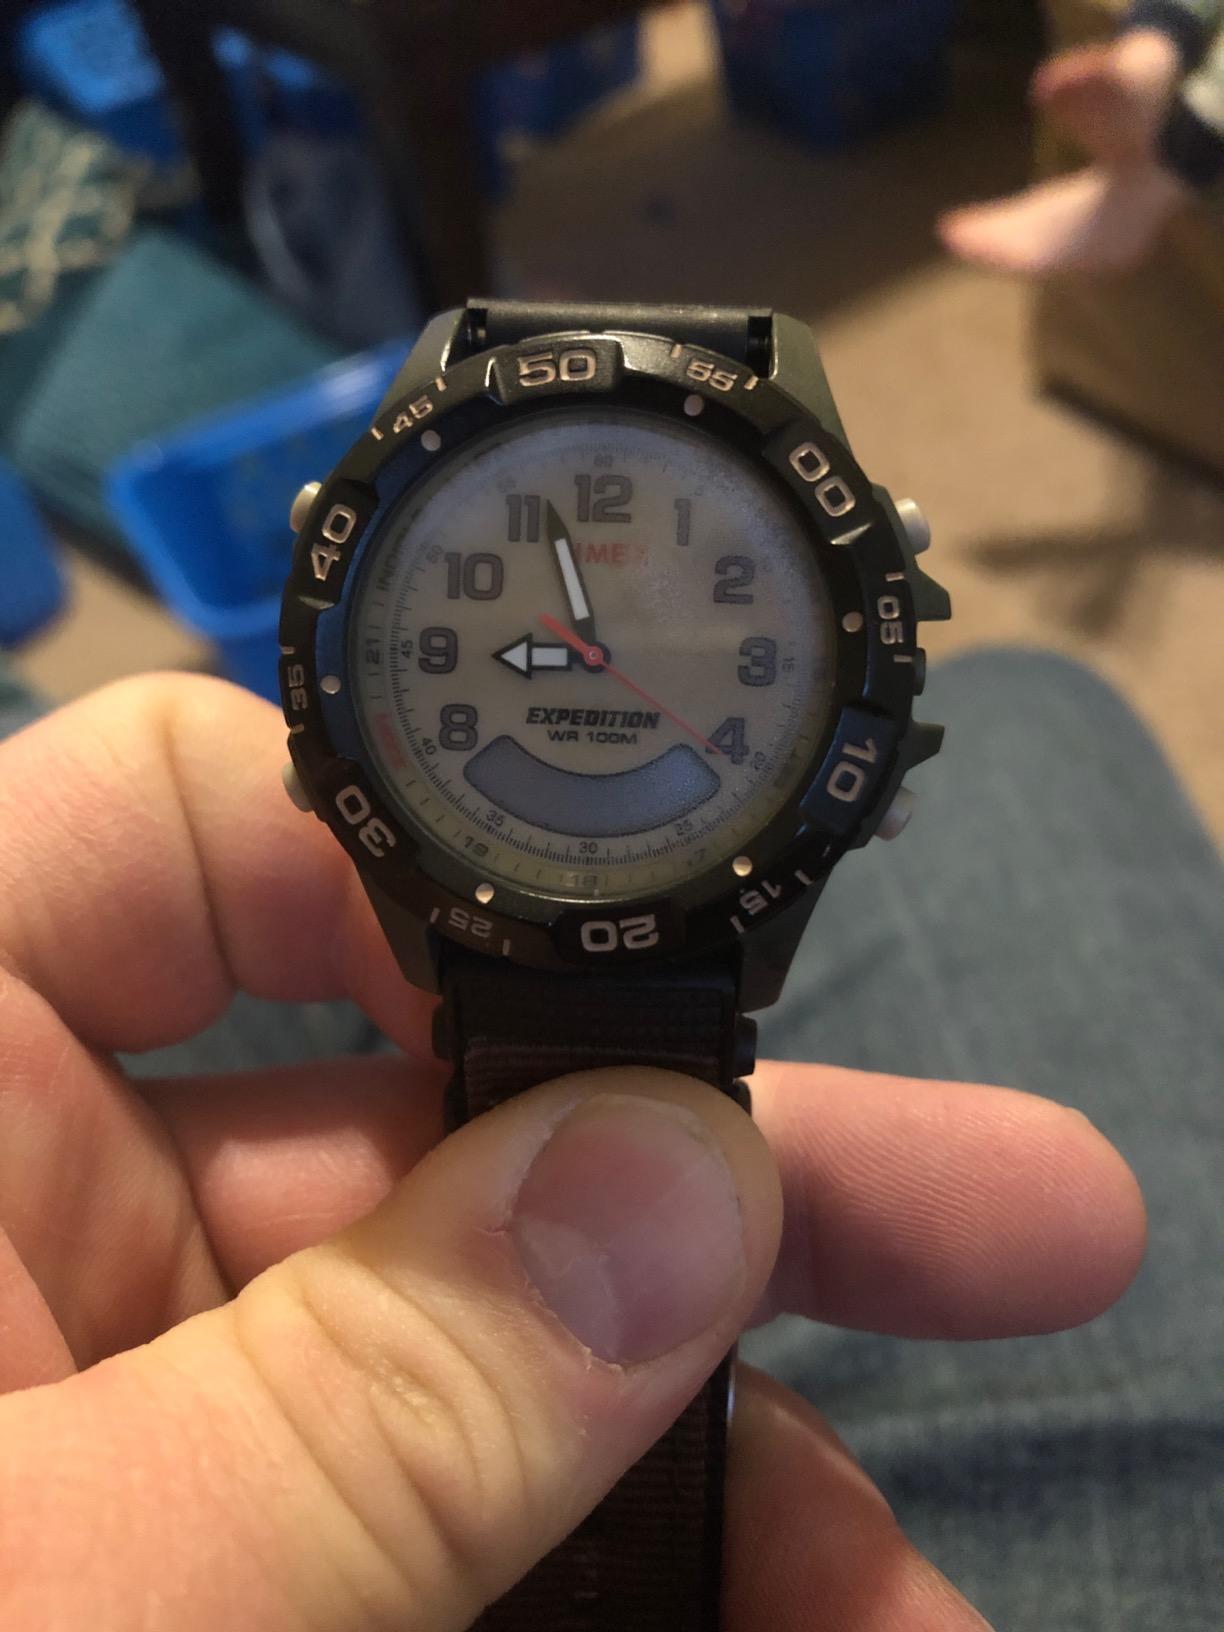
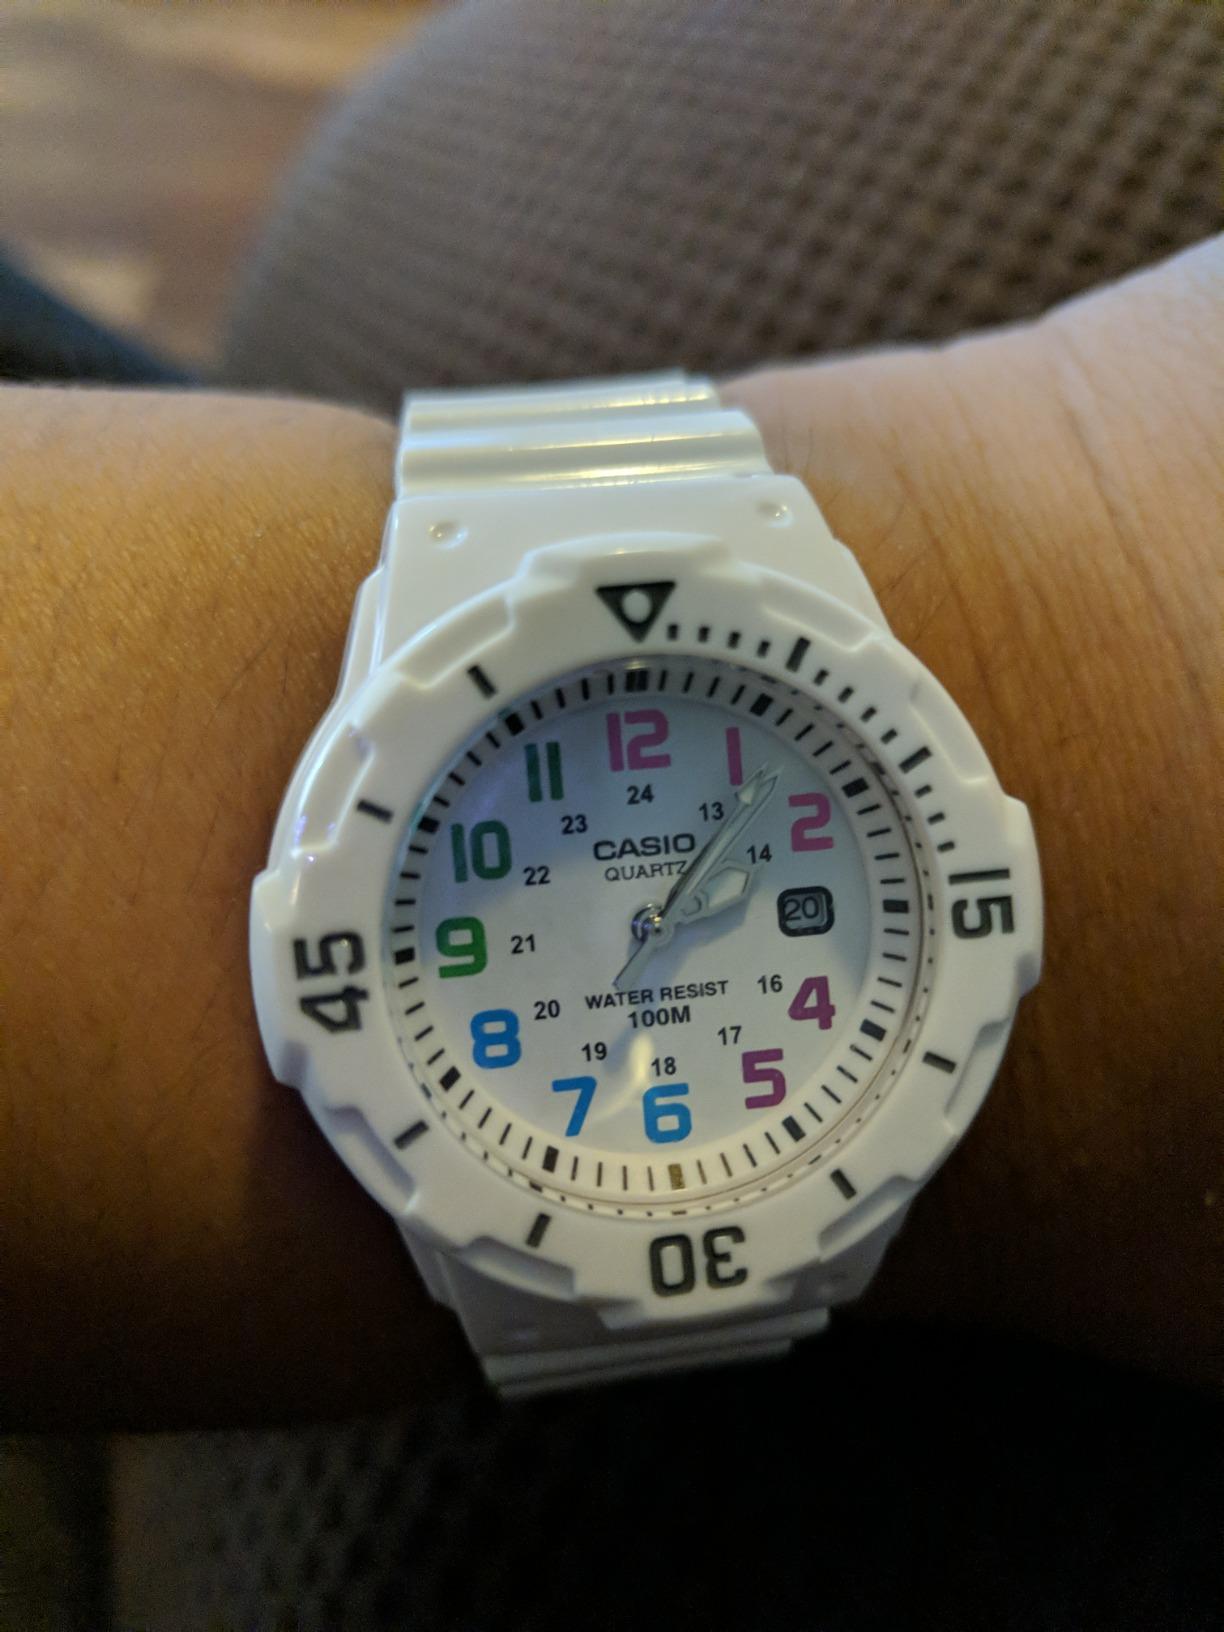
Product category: accessories_watch
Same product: no